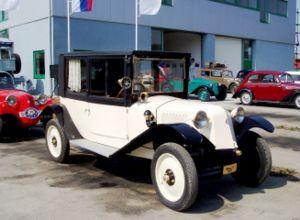
La Tatra T11 a été le premier modèle Tatra à utiliser la combinaison unique de composants majeurs qui sont encore en usage sur les camions produits par Tatra à ce jour.